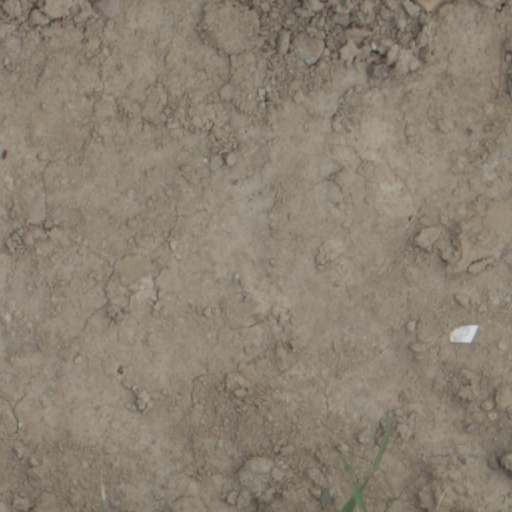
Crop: wheat